Jake Xerxes Fussell

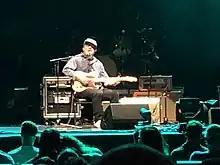
Jake Xerxes Fussell performing at Wolf Trap in August 2022

Jake Xerxes Fussell (born 1981, in Columbus, Georgia) is an American singer and guitarist who plays folk and blues music, with a focus on traditional Southern folk songs.